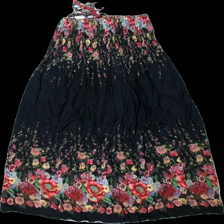
View: back
Type: Dress
Category: Ladies
Brand: Missing
Colors: Black, Pink, Green, Multicolor
Material: 100% viscose
Pattern: Floral print
Cut: Regular
Season: Summer
Damage location: middle center
Damage 2 location: bottom left
Damage 3 location: top center
Price range: <50
Recommended usage: Export
Description: halterneck klänning med blommor på, urtvättad
Comment: urtvättad